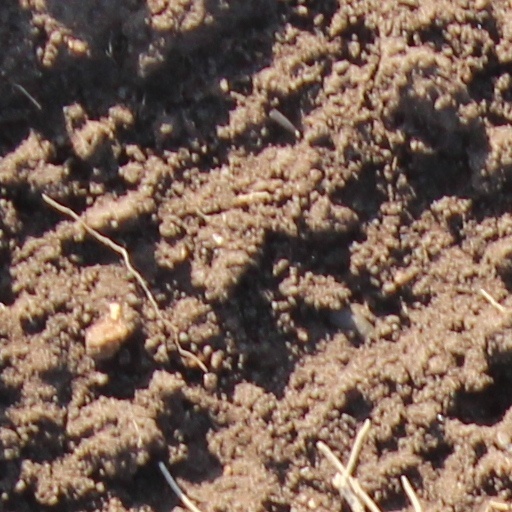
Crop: wheat